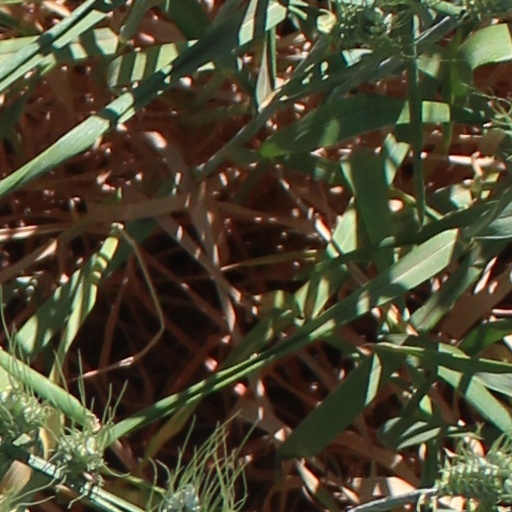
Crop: wheat